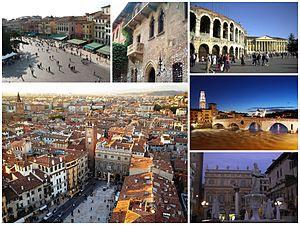
Vérone est une très ancienne ville italienne, dans la région de Vénétie, sur les rives de l'Adige, à proximité du lac de Garde.